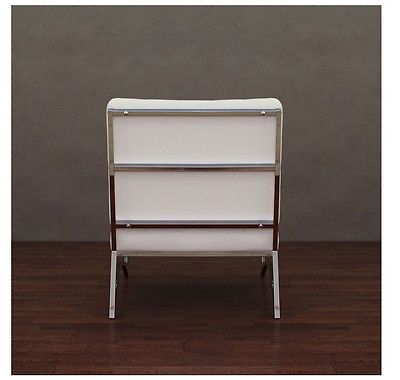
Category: chair